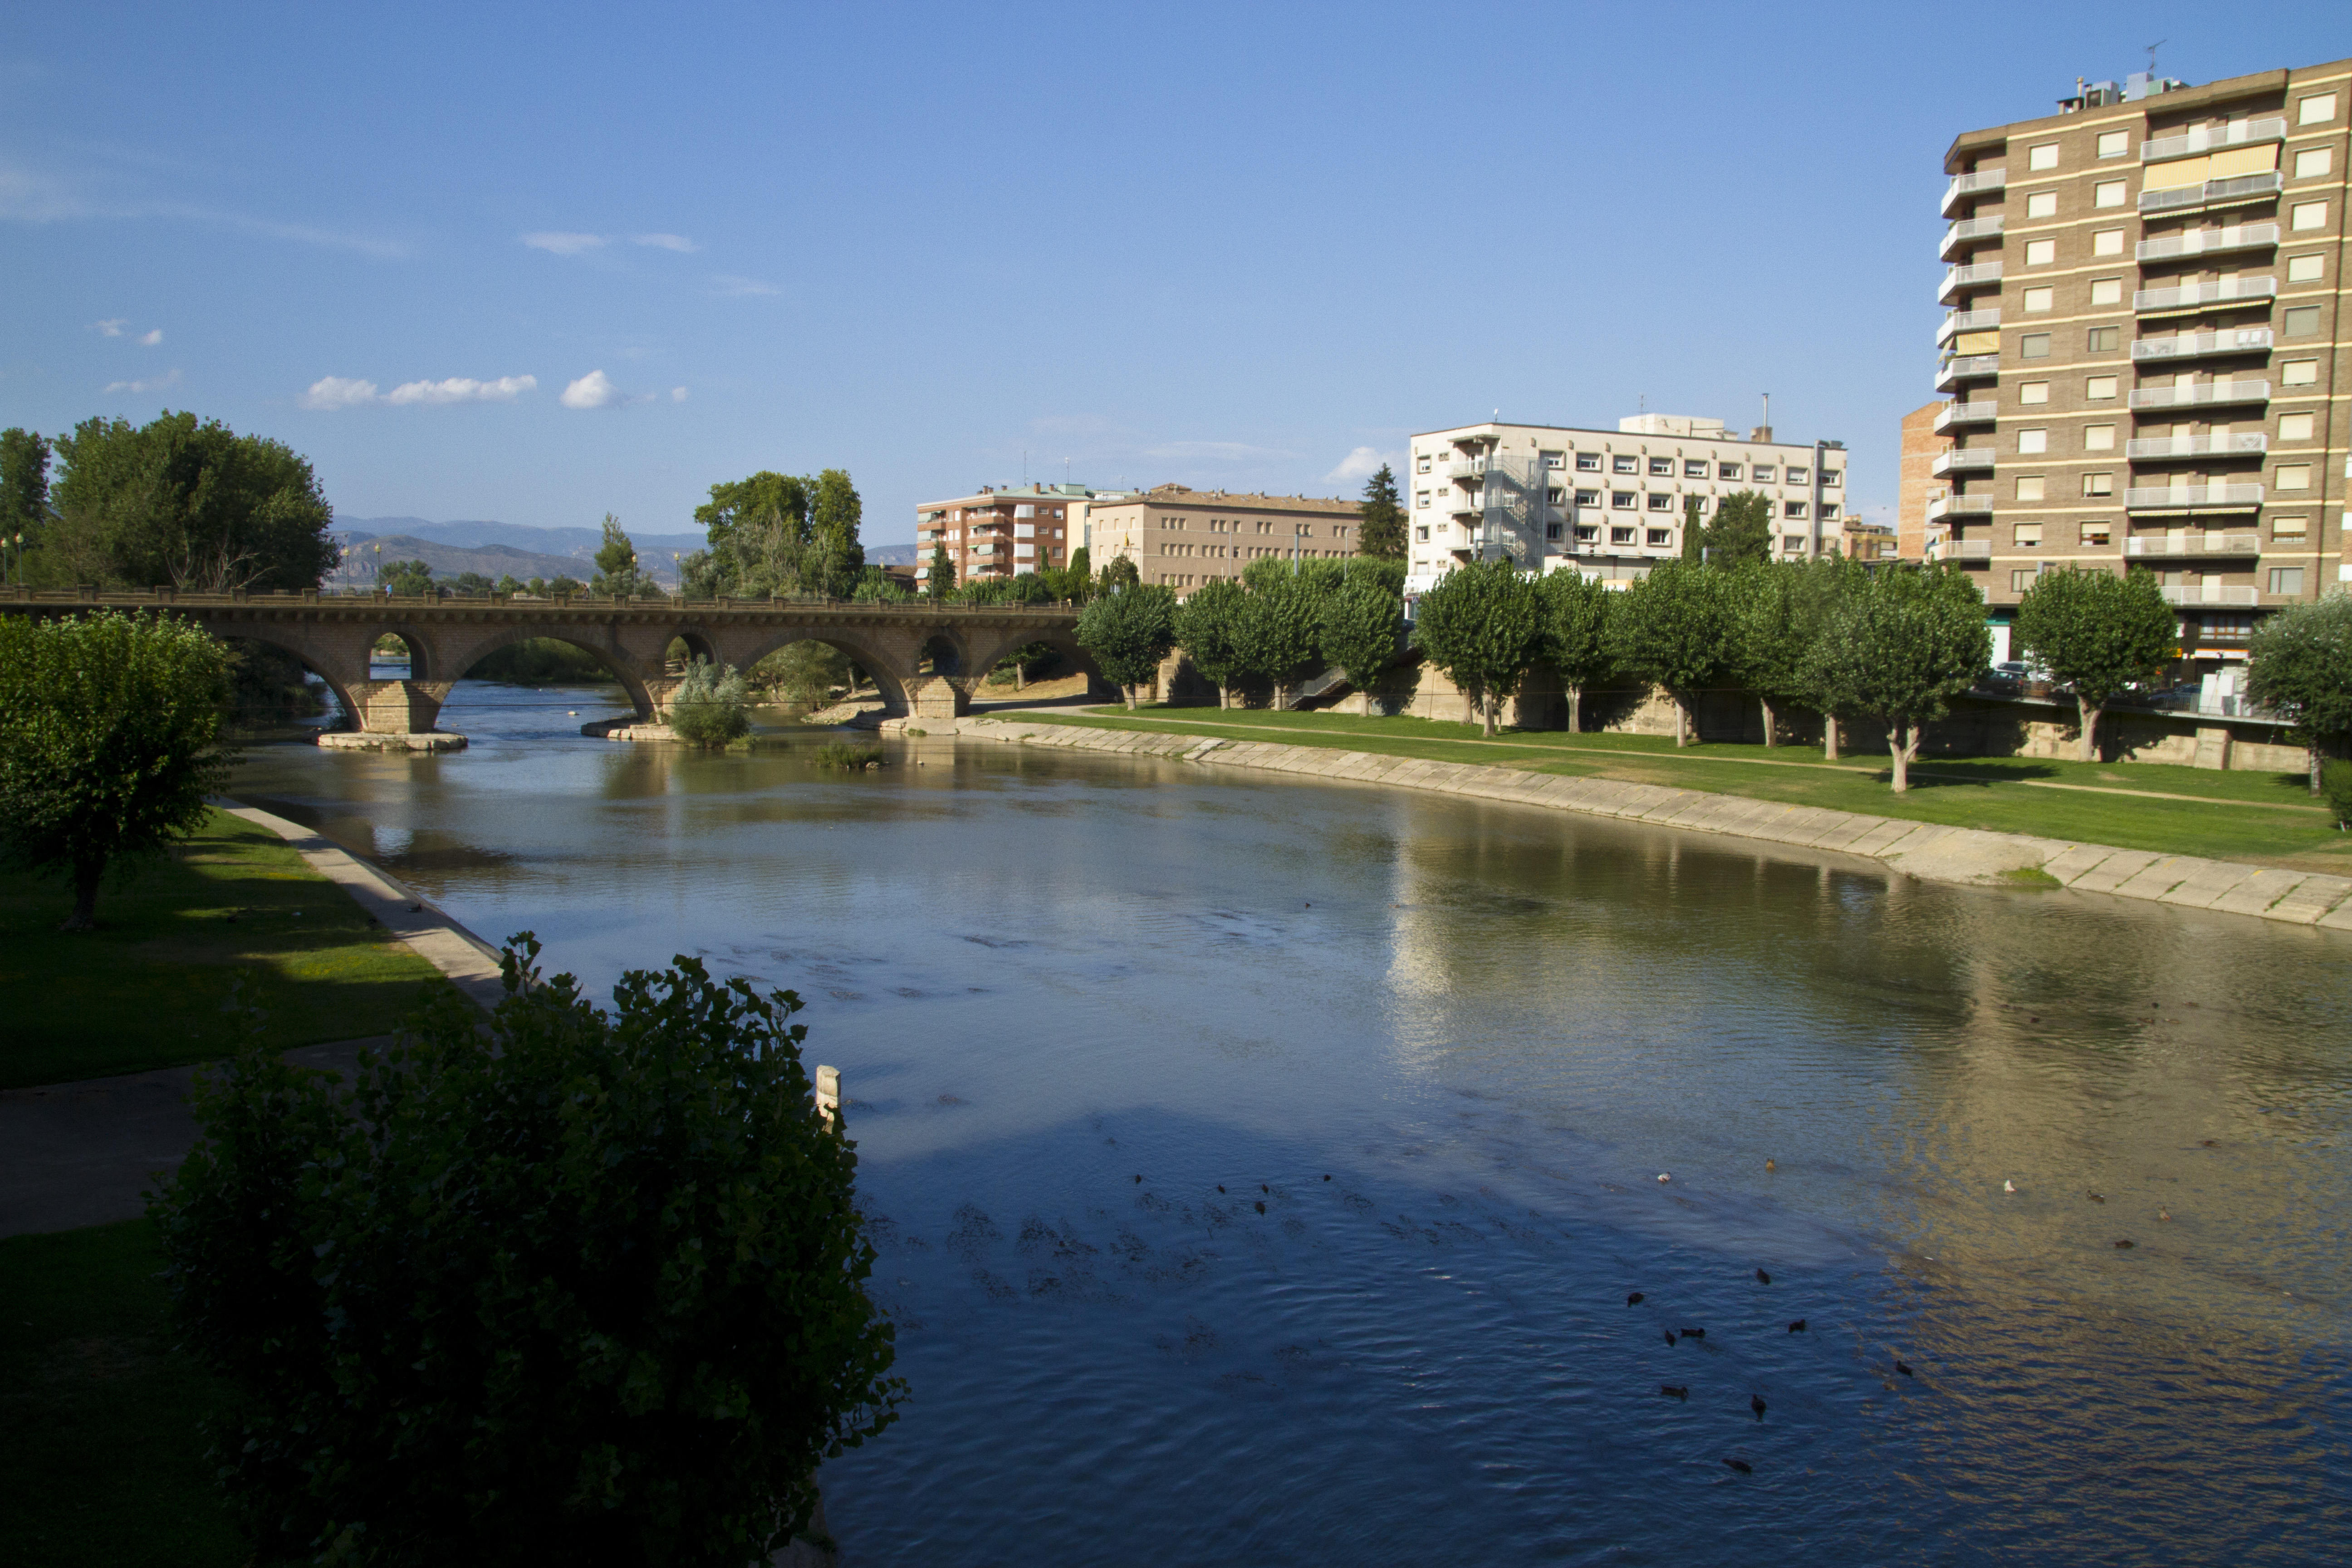
nature, body of water, river, water, reflection, waterway, water resources, daytime, bank, sky, bridge, city, reflecting pool, human settlement, watercourse, urban area, tree, metropolitan area, architecture, canal, real estate, pond, building, grass, condominium, lake, channel, landscape, reservoir, fluvial landforms of streams, residential area, cloud, downtown, apartment, nonbuilding structure, floodplain, estate, tourism